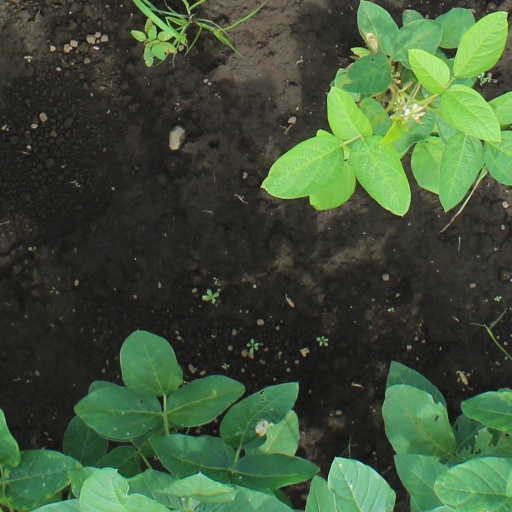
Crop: soybean